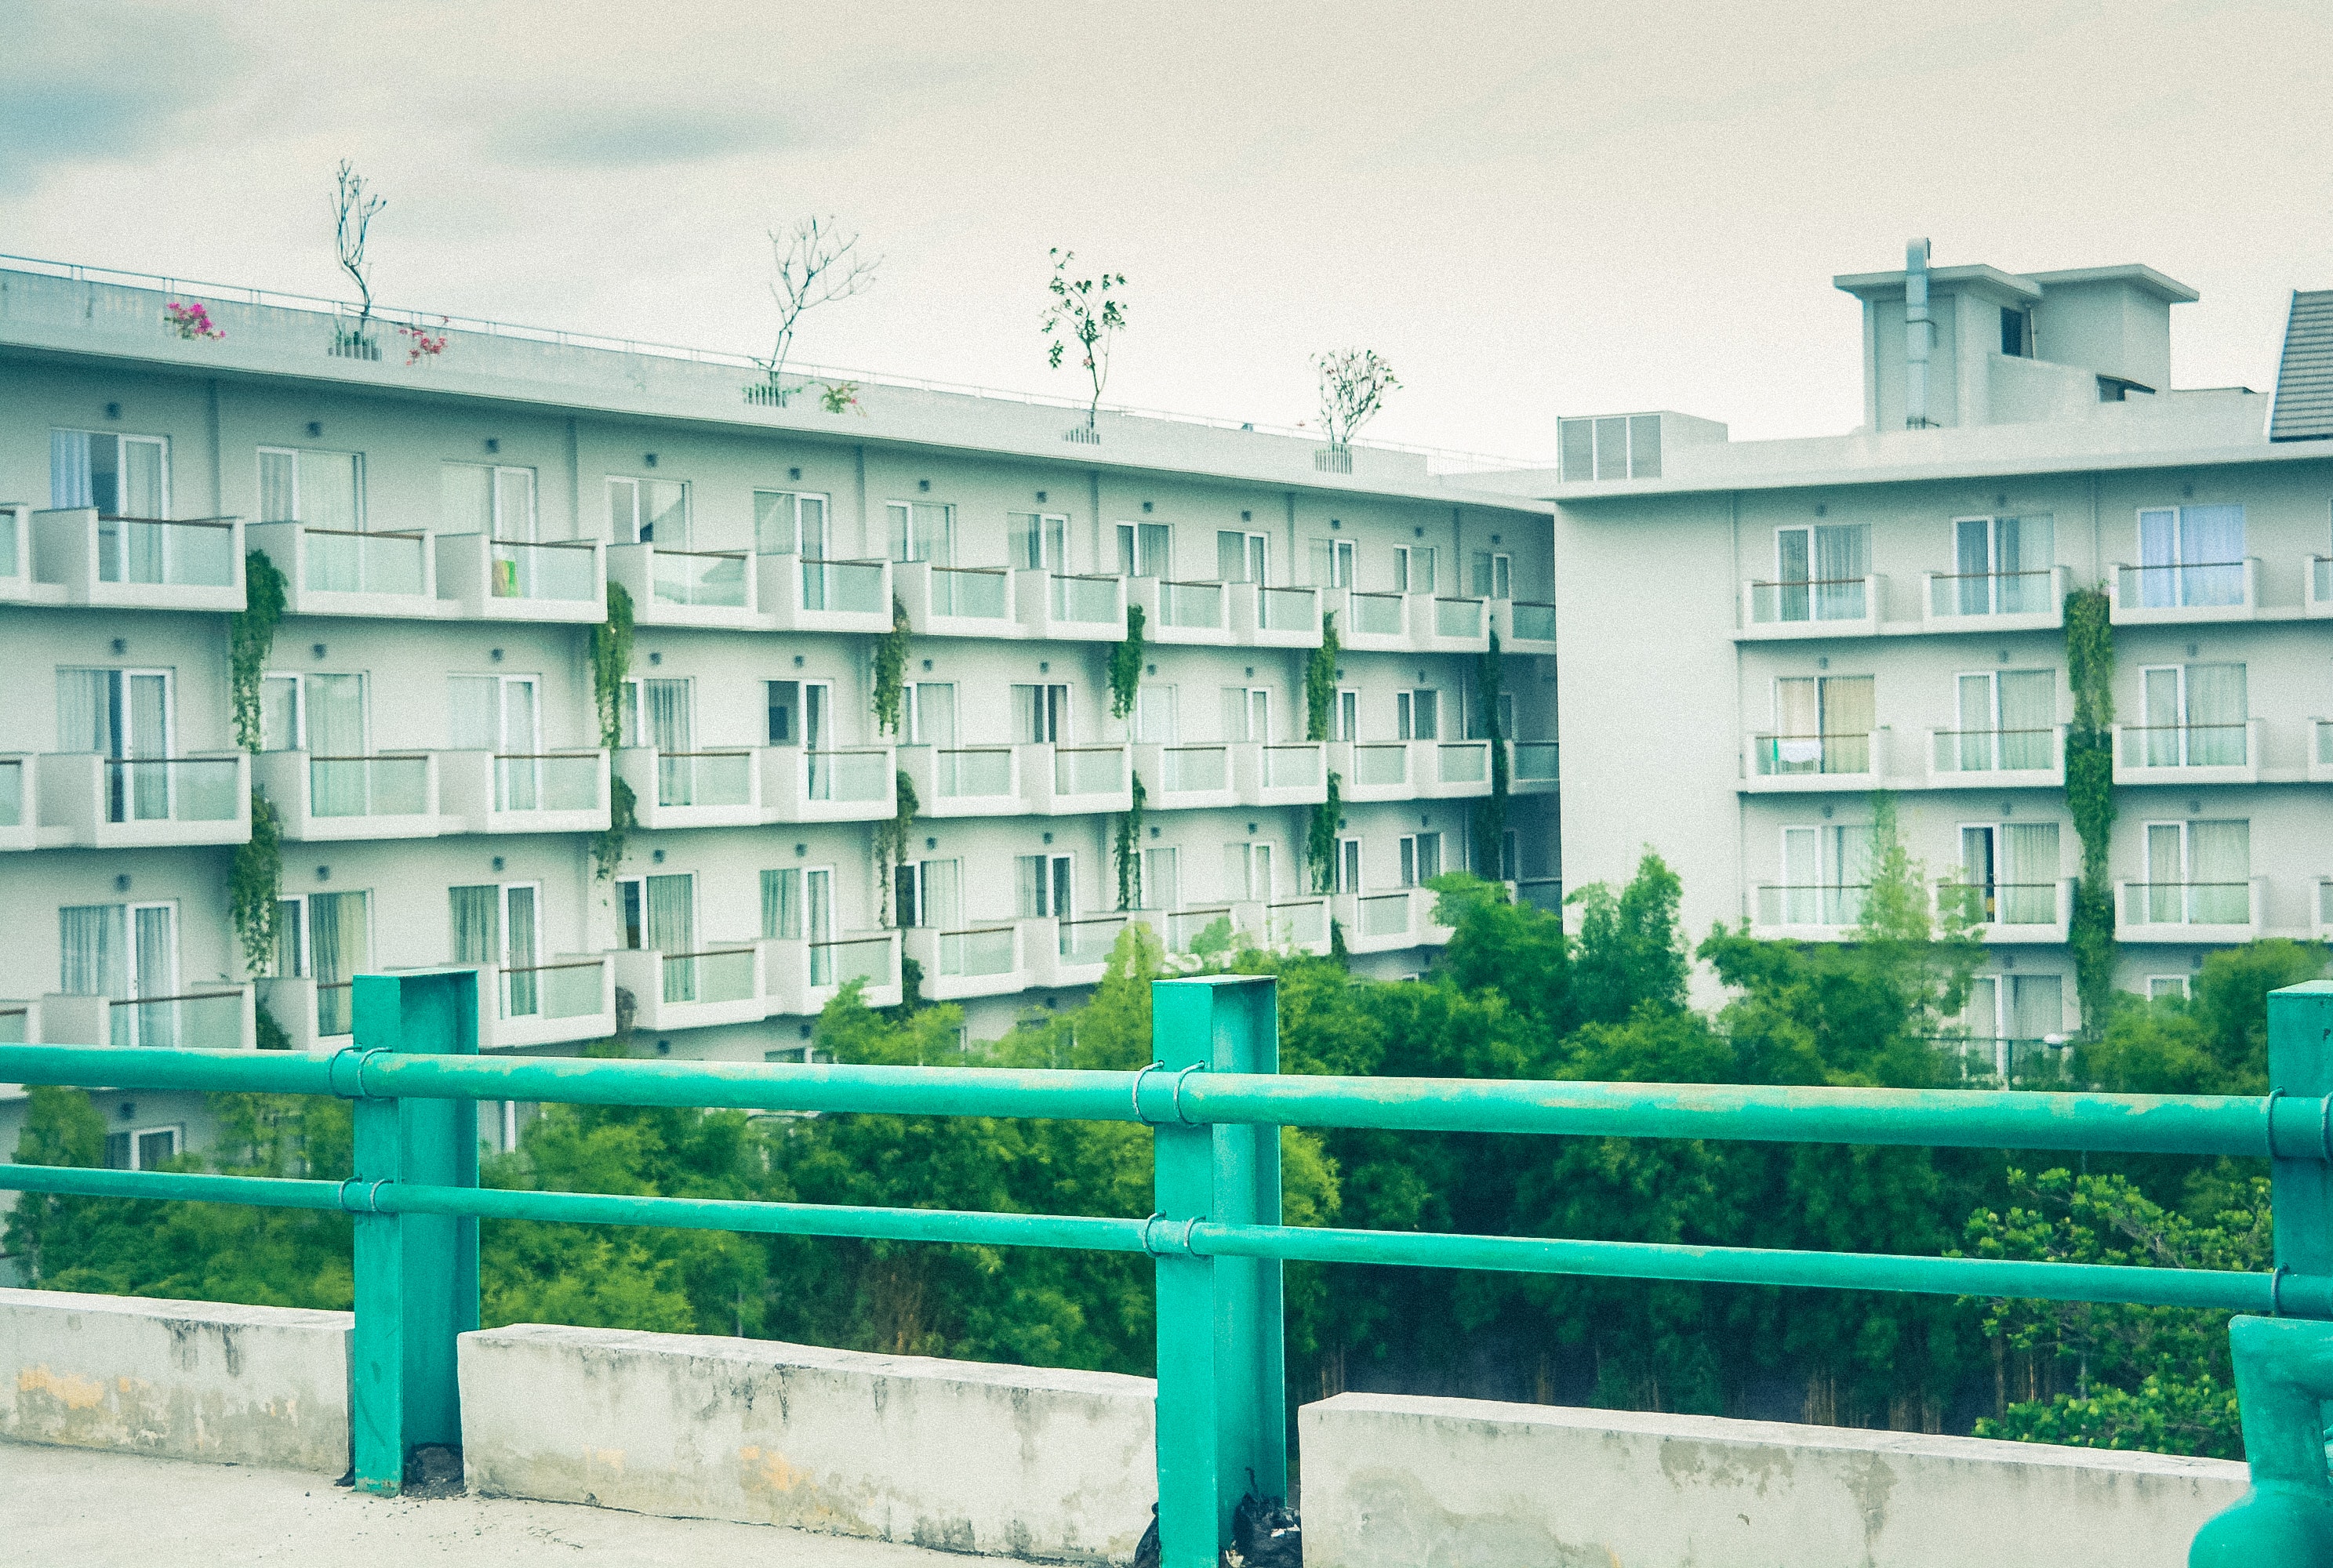
green, property, residential area, building, architecture, apartment, neighbourhood, house, room, real estate, condominium, fence, home, urban design